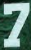
Number: 7